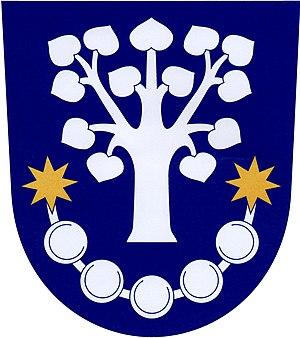
Bílčice est une commune du district de Bruntál, dans la région de Moravie-Silésie, en République tchèque. Sa population s'élevait à 230 habitants en 2018.